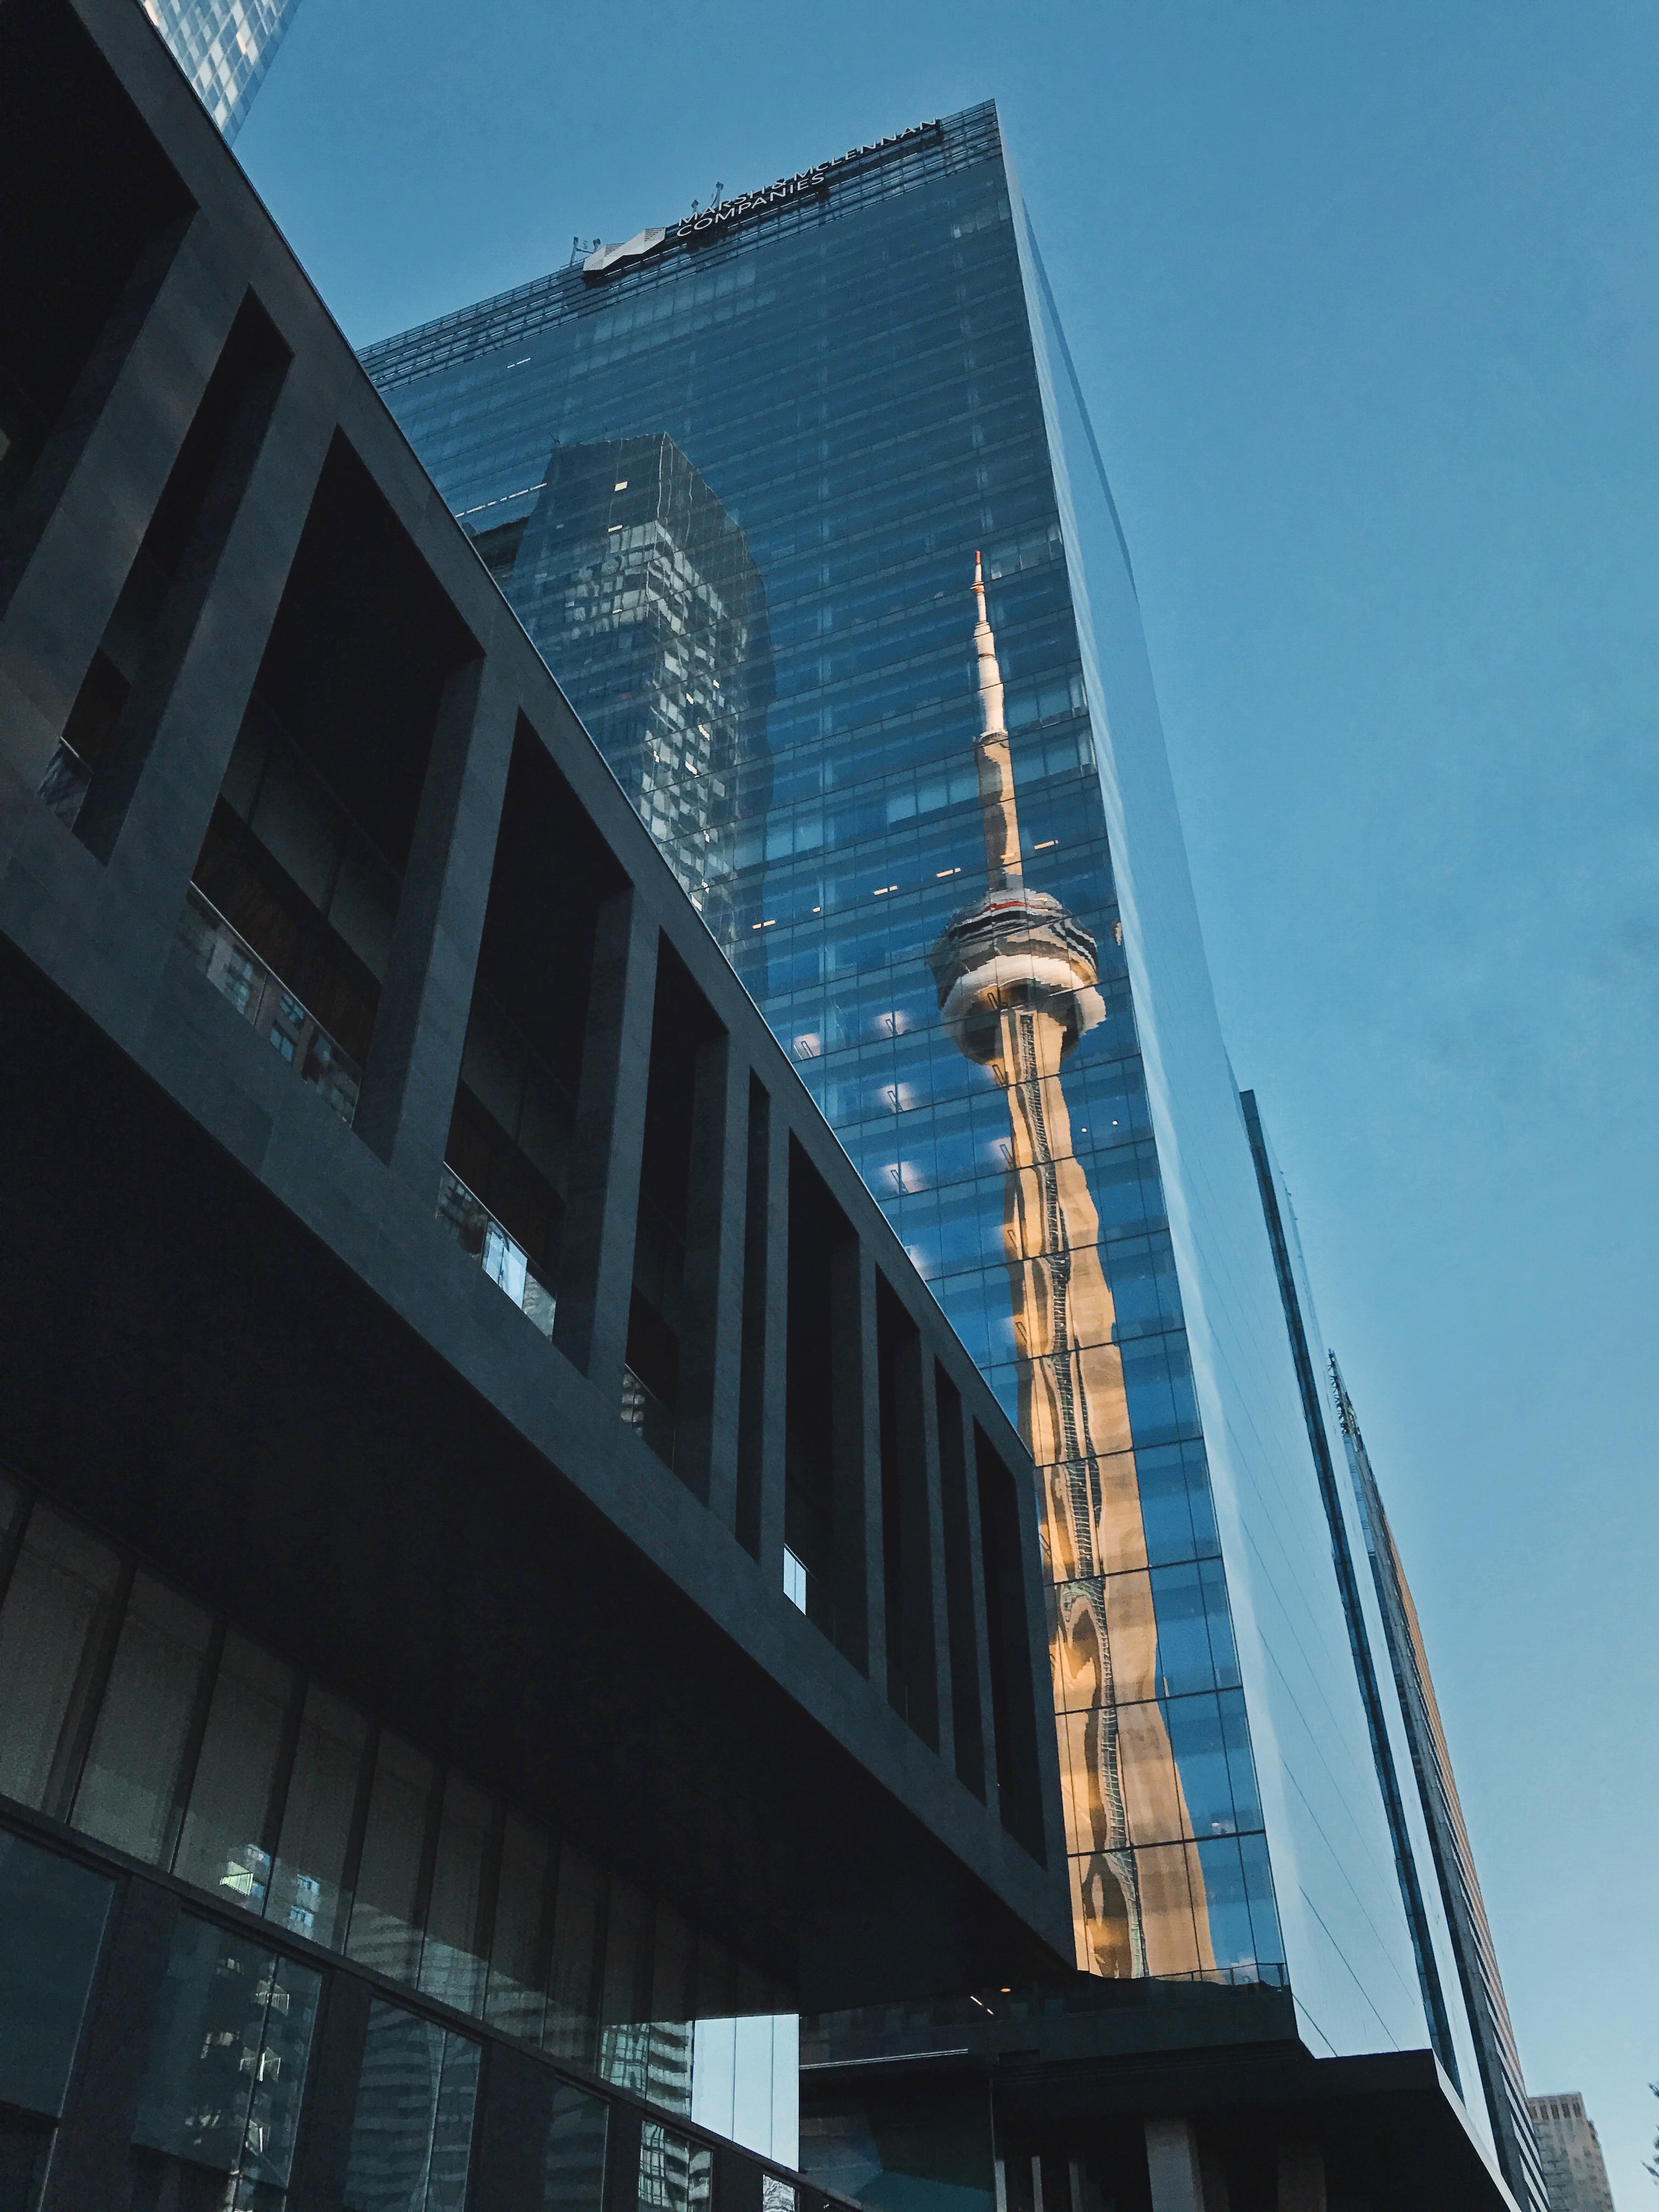
architecture, structure, building, city, skyscraper, cityscape, downtown, tower, landmark, facade, stadium, tower block, headquarters, metropolis, urban area, metropolitan area